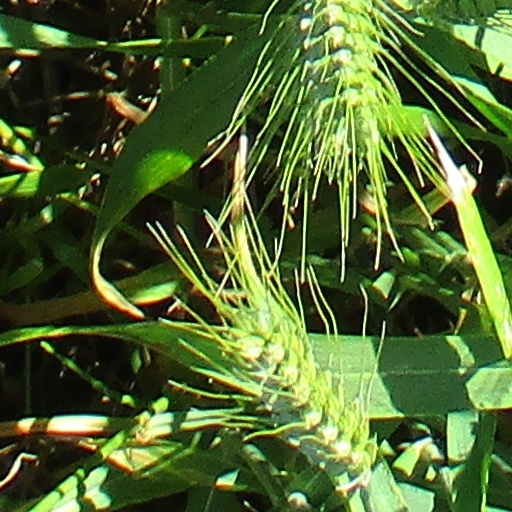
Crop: wheat